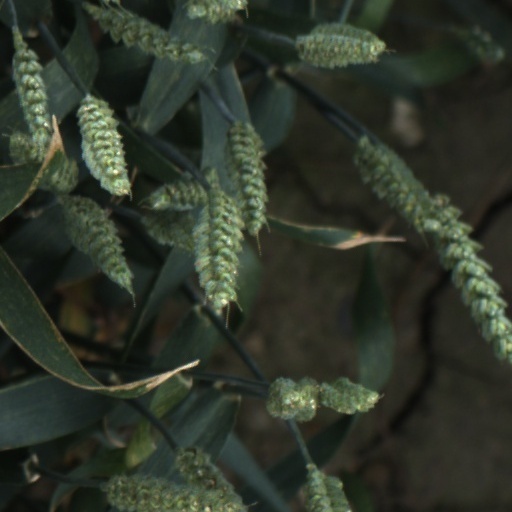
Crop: wheat